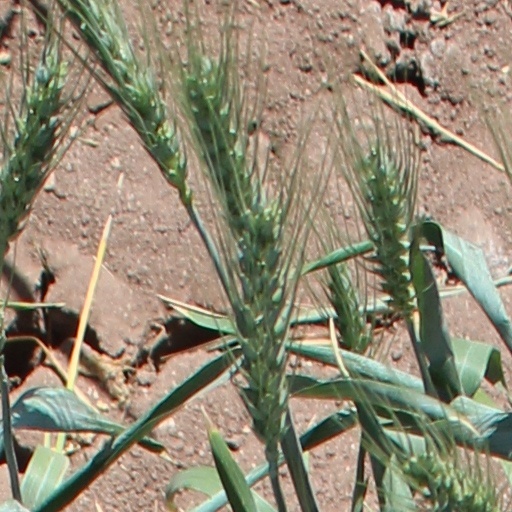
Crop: wheat